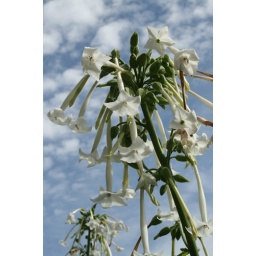
flowers against the sky